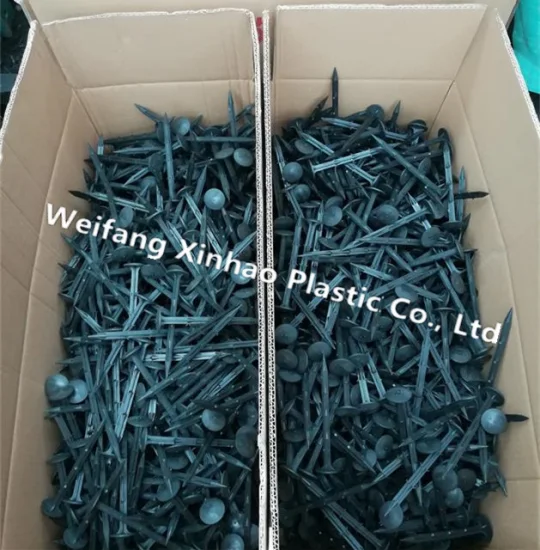
Label: cardboard